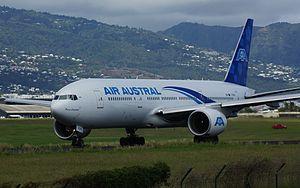
B777 Air Austral au départ de RUN
Le transport aérien est, pour l'île de La Réunion, département d'outre-mer français dans le sud-ouest de l'océan Indien, un mode de transport considéré comme stratégique. De fait, il permet d'assurer une certaine continuité territoriale avec la France métropolitaine tout en déterminant par ailleurs la santé de l'industrie touristique locale, un secteur d'activité essentiel pour l'économie réunionnaise.